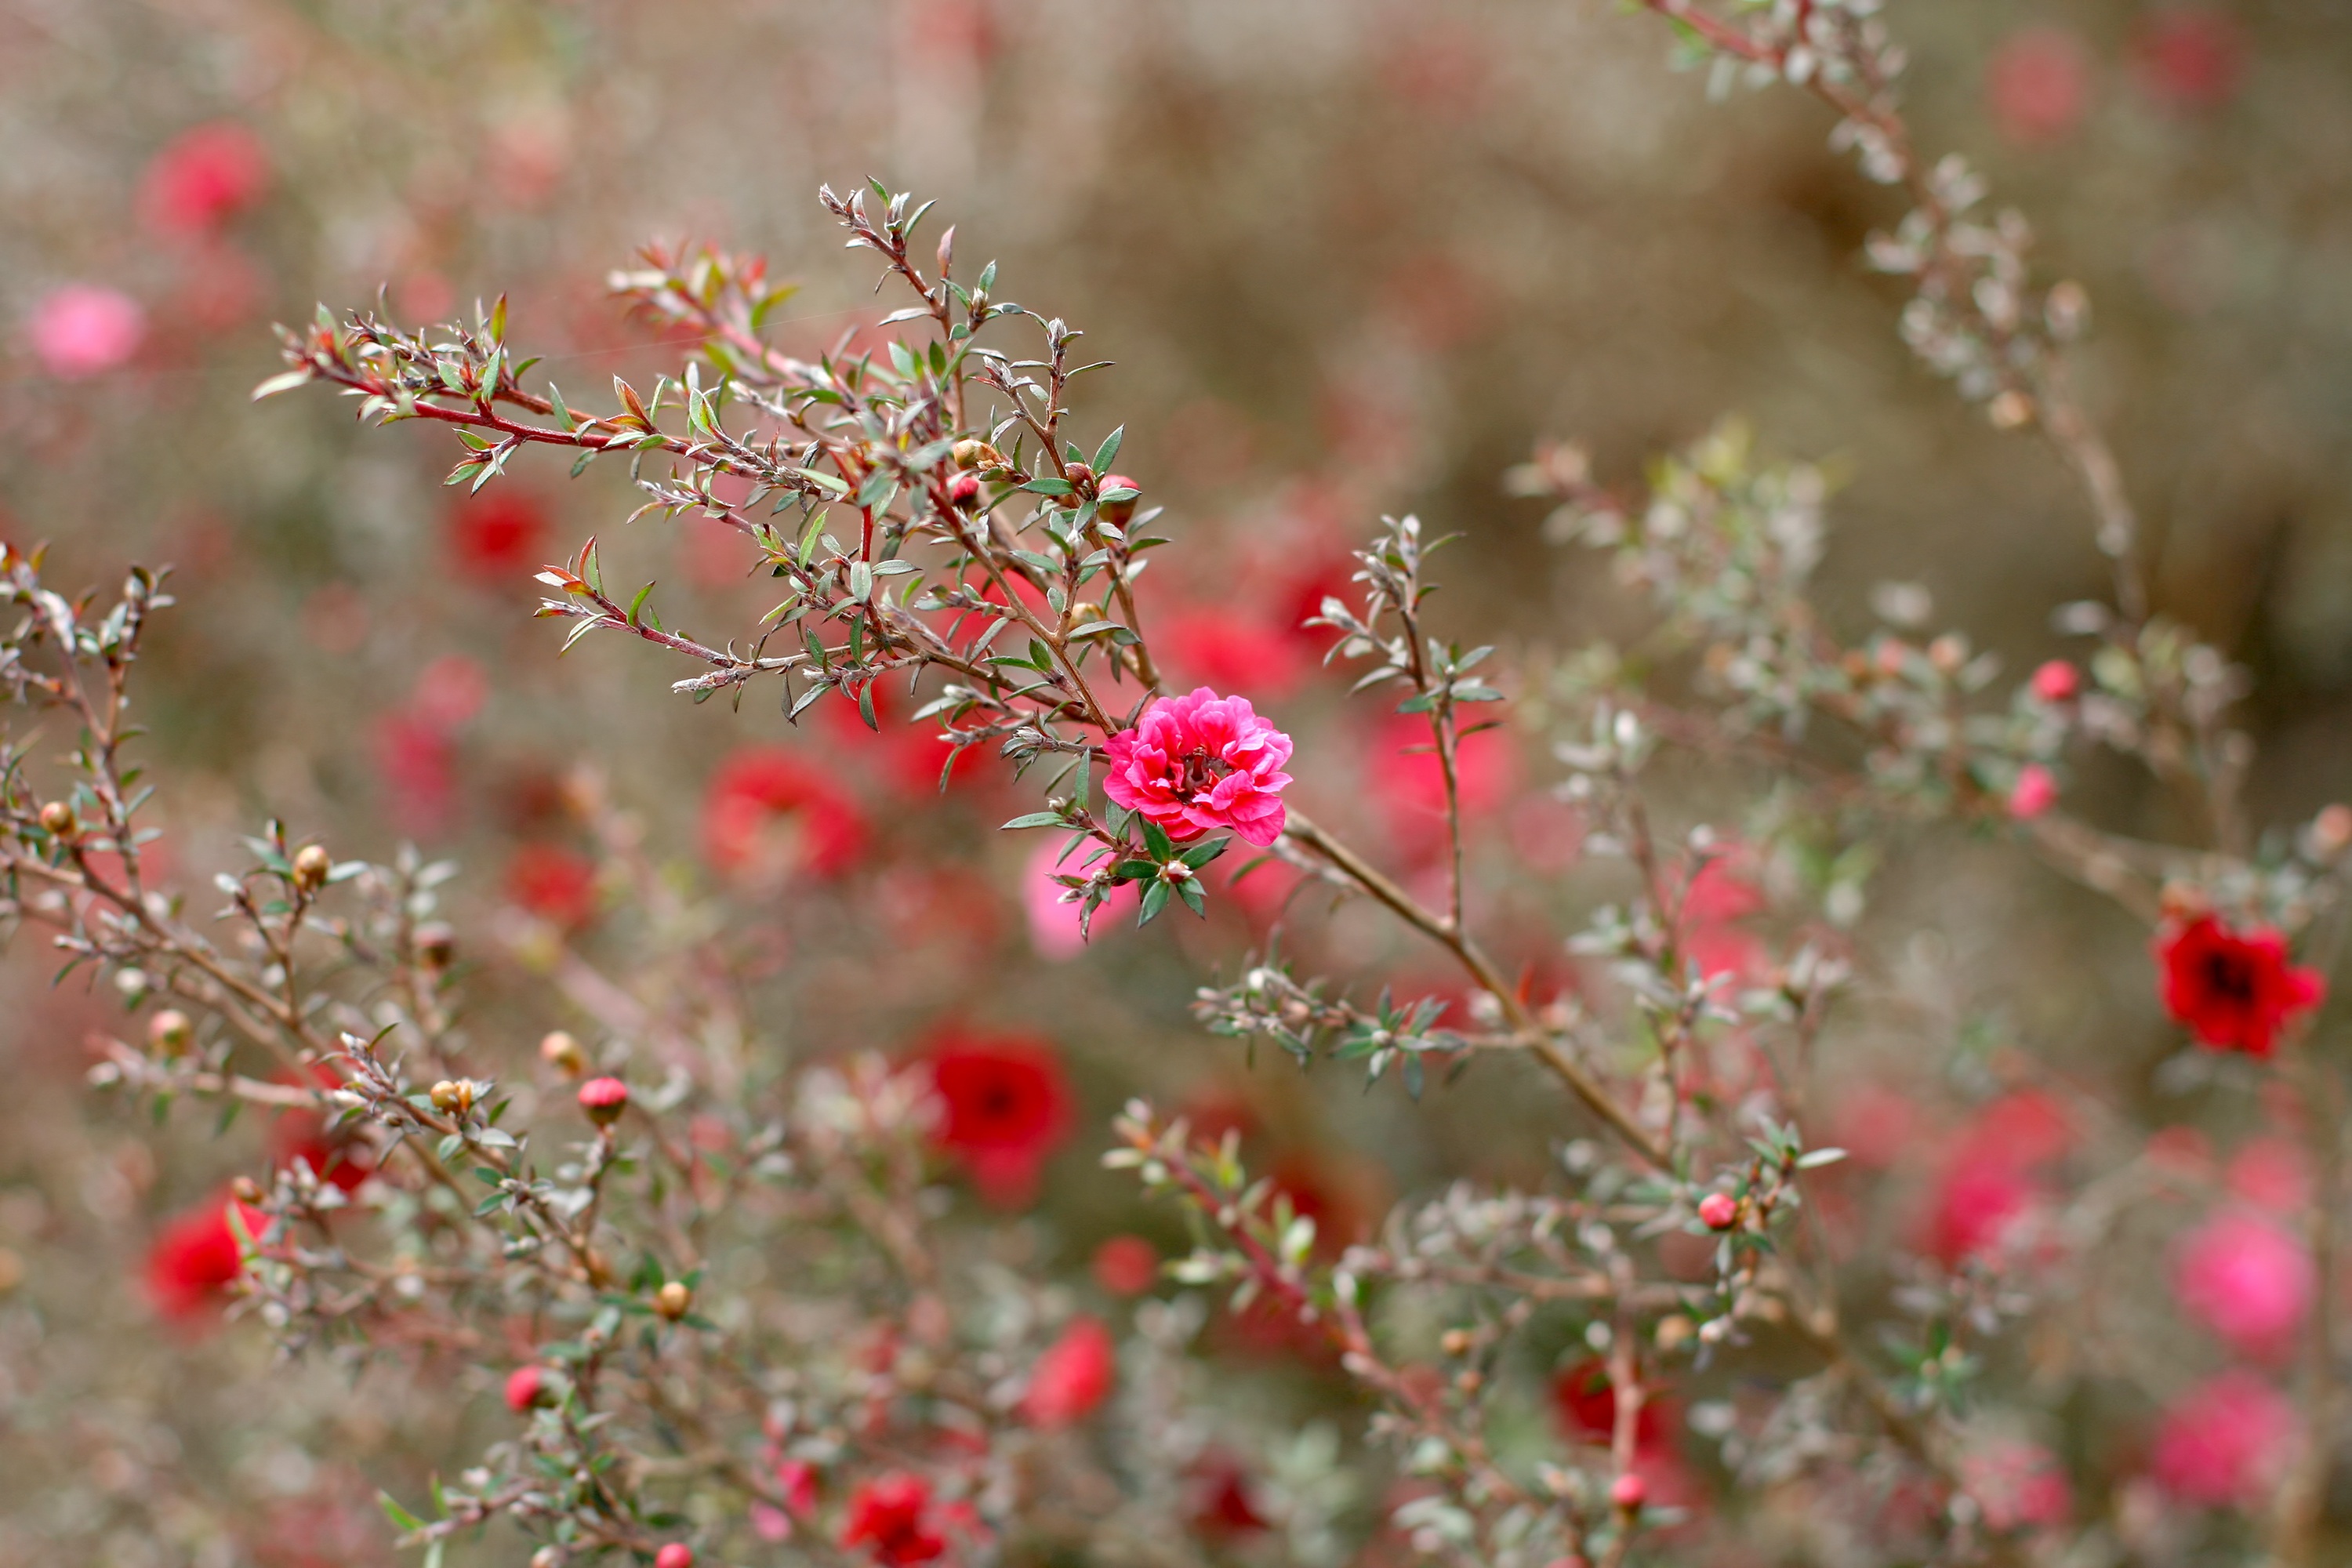
nature, branch, blossom, plant, leaf, flower, petal, produce, autumn, botany, flora, season, cherry blossom, wildflower, shrub, macro photography, flowering plant, land plant